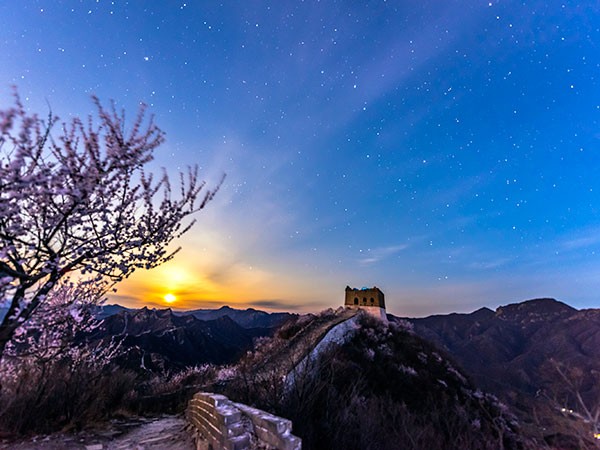
Landmark: Great Wall of China